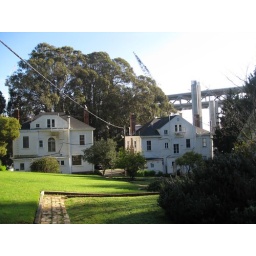
The senior officers quarters near the Nimitz house on Yerba Buena Island, home of the former Navy base.